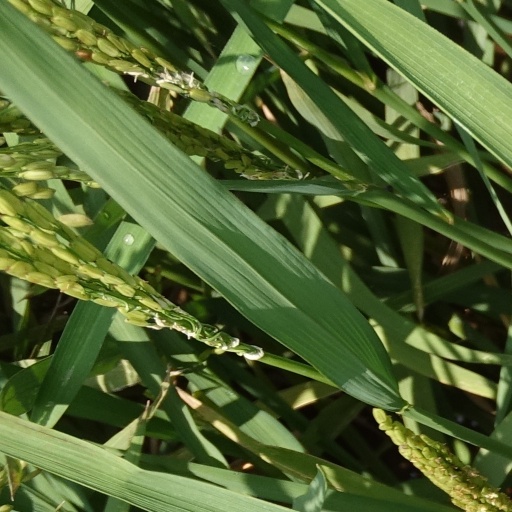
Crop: rice